List of Hensuki characters

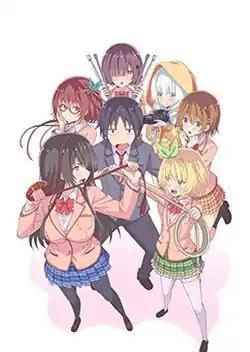
The main cast of "Hensuki". Clockwise from the center: Keiki Kiryū, Sayuki Tokihara, Mao Nanjō, Ayano Fujimoto, Koharu Ōtori, Mizuha Kiryū, and Yuika Koga.

The following article is a list of characters from the light novel, manga and anime series "Hensuki".